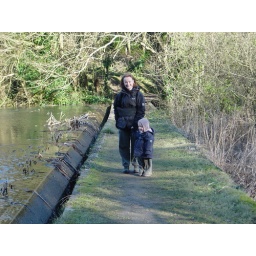
On a foot bridge over the lake at Stackpole